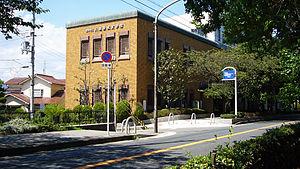
Ibaraki est une municipalité ayant le statut de ville dans la préfecture d'Osaka, au Japon. La ville a reçu ce statut en 1948.